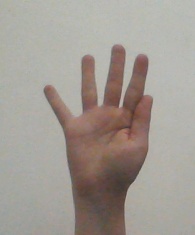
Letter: sheen